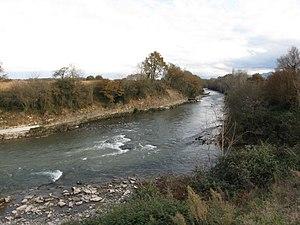
Canal d'alimentation d'un ancien moulin sur le Gave d'Oloron à Moumour (Pyrénées-Atlantiques) (Pyrénées).